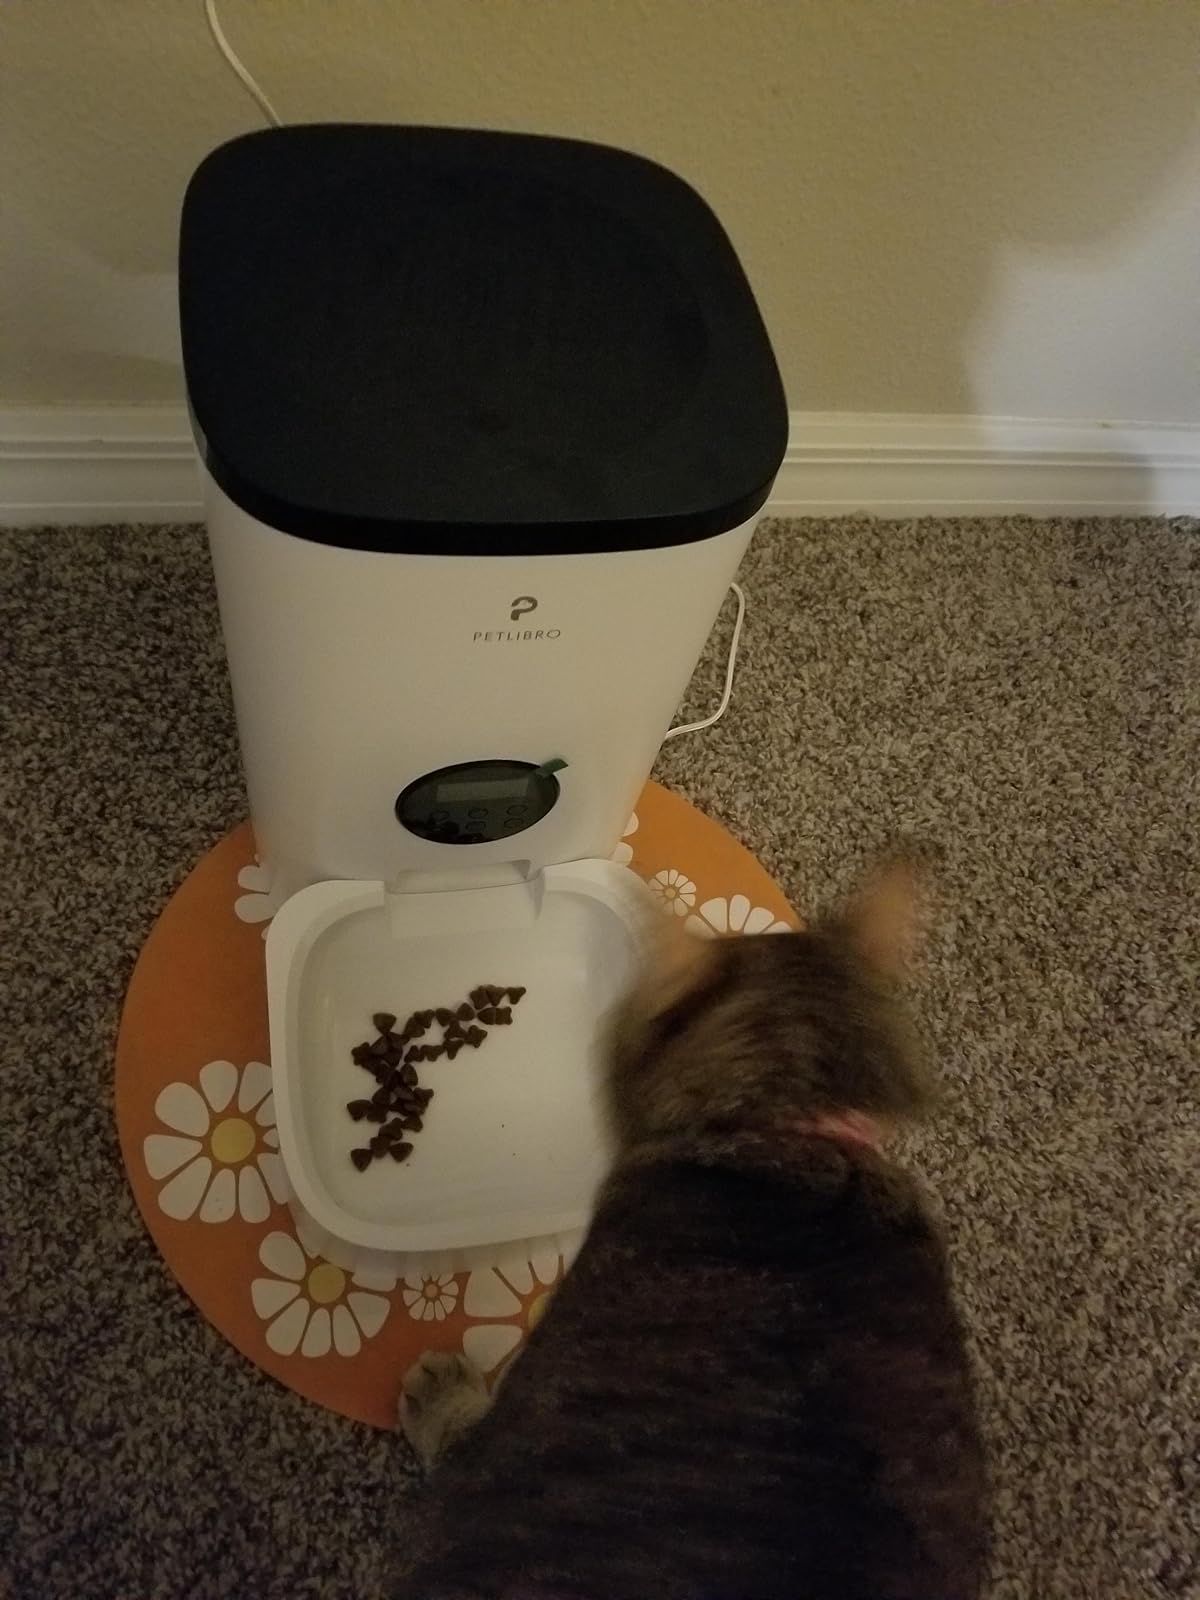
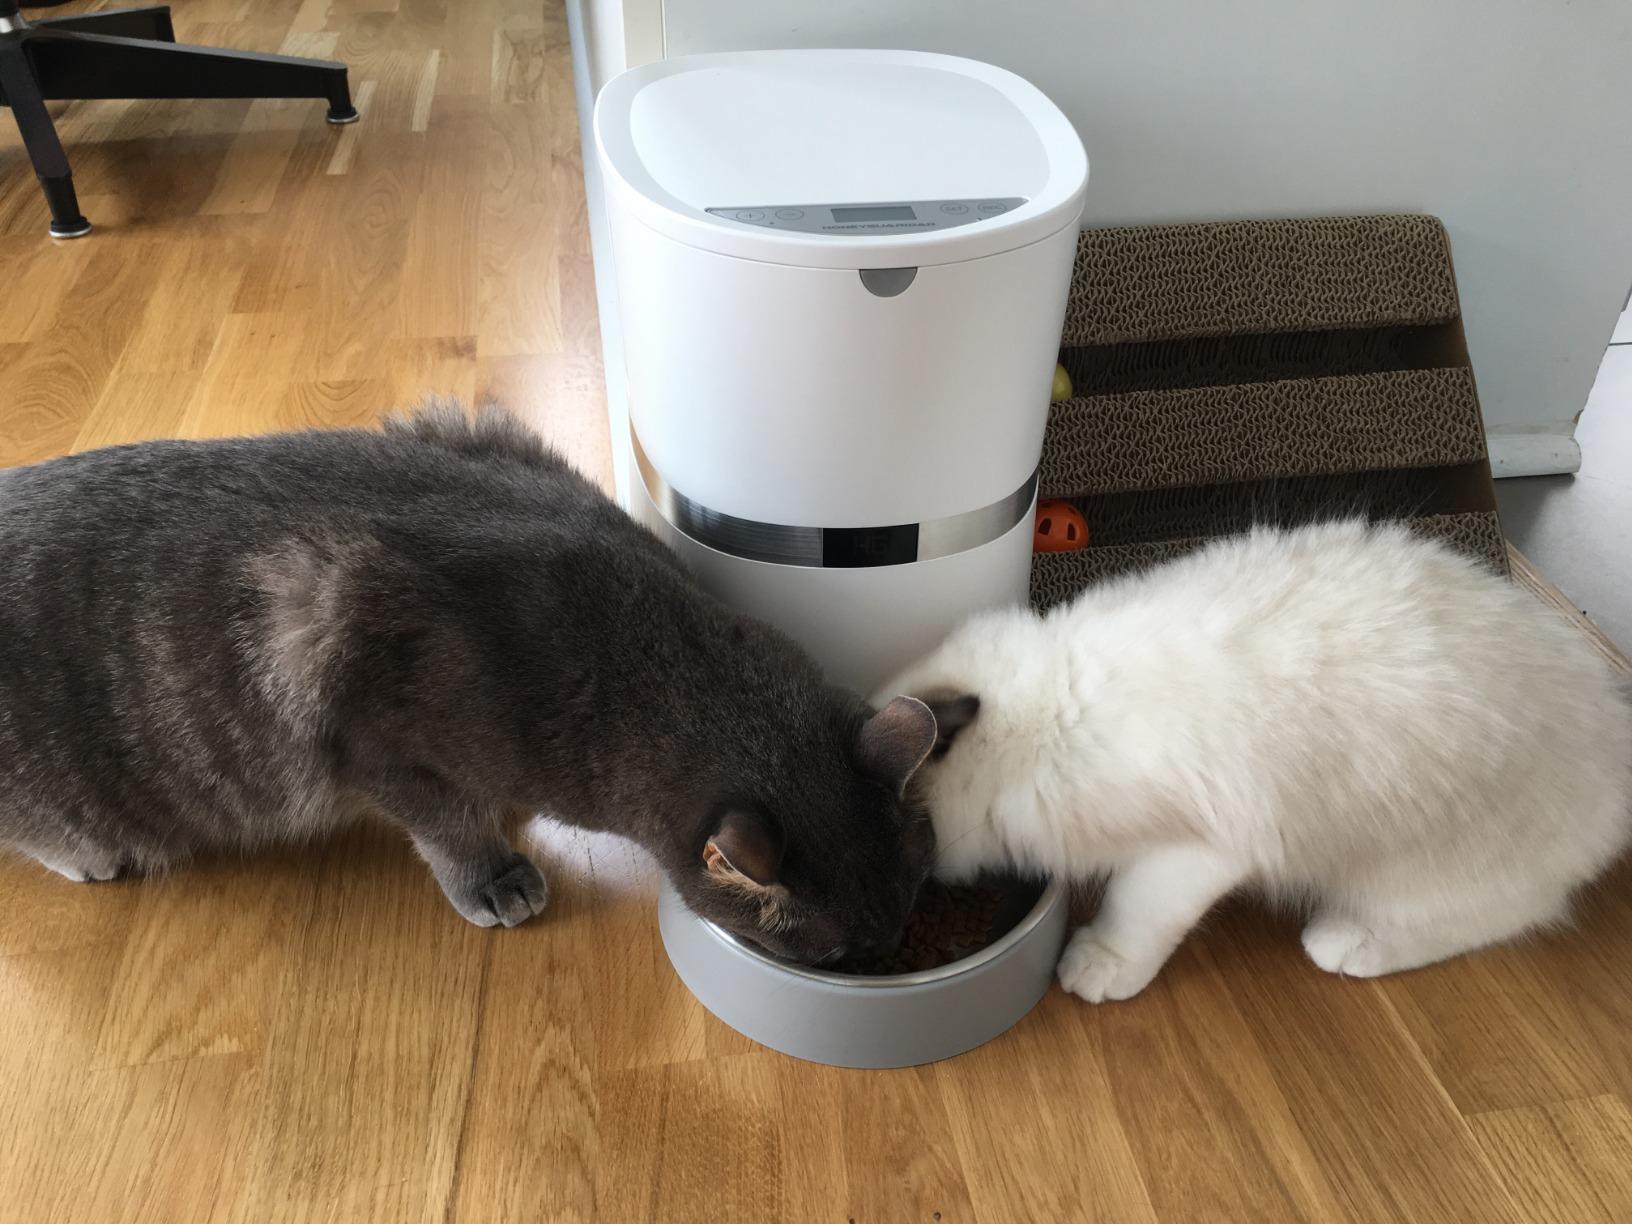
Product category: items_feeder
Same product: no